Battle of Elizabeth City

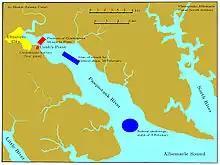
The Pasquotank River flows from the upper left corner to the bottom of the chart, entering Albemarle Sound about one-third of the chart width from the right edge. The outline of Elizabeth City is on the western side of the river, one-fourth of the chart height from the top. The river broadens from one mile near the city to three miles where it meets the sound, downstream. The Confederate defenses are a battery at Cobb's Point, near the southeastern edge of the city, and a line of ships stretching across the river from that point to the northeast. The Federal fleet is shown twice: its anchorage near the mouth of the river on 9 February, and the attacking column of 10 February,in the middle of the river and near the Confederate defensive line. A portion of the Little River is in the lower left corner, and the North River runs from the top to near the bottom of the right edge.

At the outset of the American Civil War, the Union sought to implement its Anaconda Plan to isolate and defeat the Confederacy. The crucial first step was to blockade the Confederate coast to prevent access to Europe; this was relatively easy, as the pre-war navy was almost entirely from the Union states. The Union then sought to use its naval advantage to advance the rest of the Anaconda Plan by cutting parts of the Confederacy off from one another.